Proton-exchange membrane fuel cell

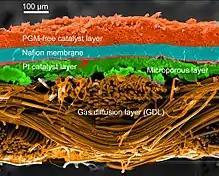

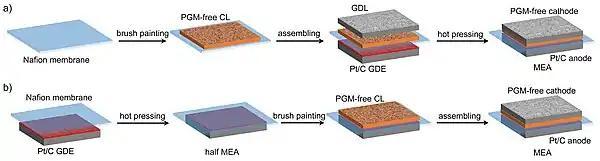
MEA fabrication methods for PEMFC

To function, the membrane must conduct hydrogen ions (protons) but not electrons as this would in effect "short circuit" the fuel cell. The membrane must also not allow either gas to pass to the other side of the cell, a problem known as gas crossover. Finally, the membrane must be resistant to the reducing environment at the cathode as well as the harsh oxidative environment at the anode.